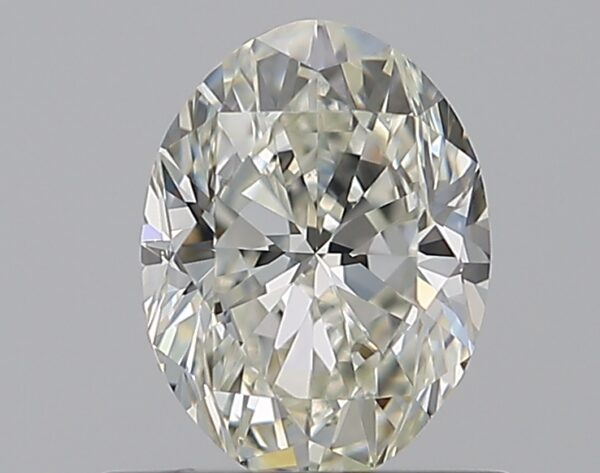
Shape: oval
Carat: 0.7
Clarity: VVS2
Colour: I
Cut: EX
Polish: EX
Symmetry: VG
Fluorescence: ST
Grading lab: GIA
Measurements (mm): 6.65 x 4.97 x 3.17